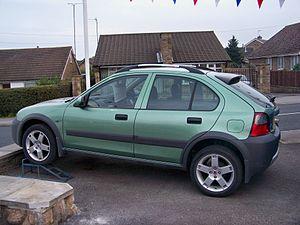
La Rover Streetwise est une automobile de classe polyvalente baroudeur fabriquée par l'ancien constructeur anglais MG Rover de fin 2003 à 2005. Elle est dérivé de la Rover 25. La Streetwise était produite à Longbridge aux côtés des Rover 25, 45 et 75.